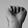
ASL letter: A